Joe Gibbs Racing in the NASCAR Cup Series

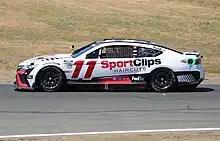
Denny Hamlin in the No. 11 at Sonoma Raceway in 2023

Hamlin began the 2023 season with a 17th-place finish at the 2023 Daytona 500. On March 15, he was docked 25 points and fined 50,000 after admitting on his weekly podcast "Actions Detrimental" that he intentionally wrecked Chastain during the closing laps of the Phoenix race. In April, Hamlin was named as one of NASCAR's 75 Greatest Drivers. Hamlin won at Kansas after a tense battle with Kyle Larson, who got loose and hit the outside wall on the final lap allowing Hamlin to pass him for the win, winning the 400th career race for Joe Gibbs Racing in the process. At Charlotte, Hamlin was right rear hooked to the outside wall by Elliott; as a result, Elliott was suspended for one race. On July 23, Hamlin won at Pocono; it was his second win of the 2023 season and his seventh at Pocono Raceway, breaking a tie with Jeff Gordon for the most wins at the track. It was also Hamlin's 50th win in his Cup Series career and Toyota's overall 600th win. In addition, it was the first win for sponsor Mavis Tires & Brakes, who had only started sponsoring Hamlin a week earlier at New Hampshire. During the playoffs, Hamlin advanced to the Round of 12 after winning at Bristol.